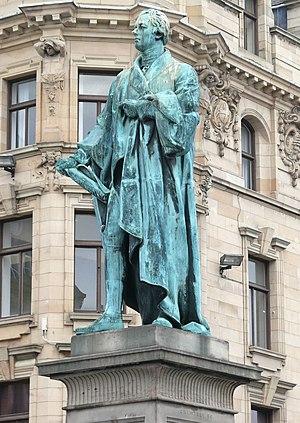
William Pitt le Jeune est un homme d'État britannique de la fin du XVIIIᵉ et du début du XIXᵉ siècle. Il devint le plus jeune Premier ministre britannique lors de son élection en 1783 à l'âge de 24 ans. Il quitte le poste en 1801 mais redevient Premier ministre de 1804 jusqu'à sa mort en 1806. Il occupa également le poste de chancelier de l'Échiquier tout au long de son mandat de Premier ministre. Il est appelé William Pitt le Jeune pour être distingué de son père, William Pitt l'Ancien, qui fut également Premier ministre de Grande-Bretagne. En 1782, il rejoint le gouvernement de William Petty FitzMaurice en tant que chancelier de l'Échiquier.